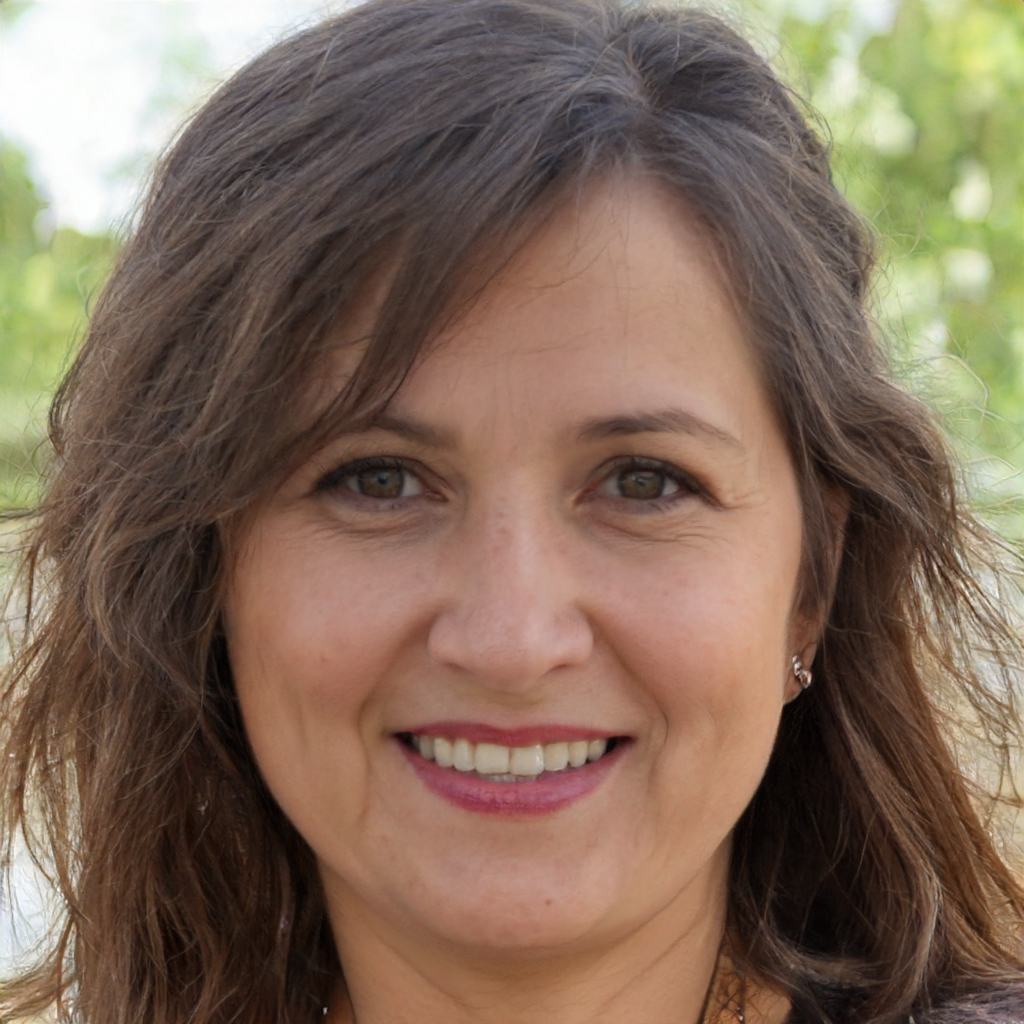
Portrait style: Real Portrait